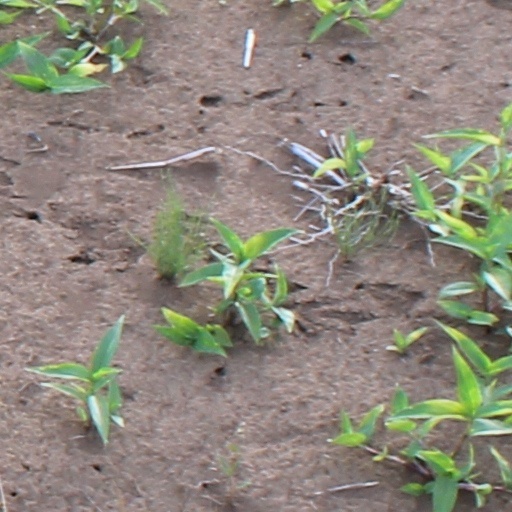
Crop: wheat